8th Streamy Awards

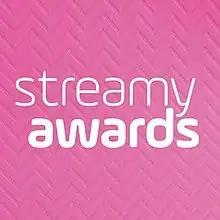

The 8th Annual Streamy Awards was the eighth installment of the Streamy Awards honoring the best in American streaming television series and their creators. The ceremony was broadcast live on YouTube on October 22, 2018, from The Beverly Hilton in Beverly Hills, California. They were hosted by The Try Guys.